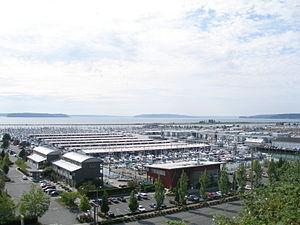
Everett est une ville américaine, siège du comté de Snohomish dans l'État de Washington, en banlieue nord de Seattle. Selon le recensement de 2010, la ville est peuplée de 103 019 habitants.